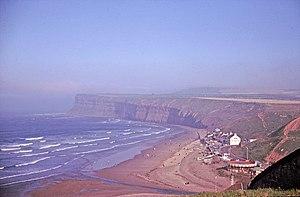
Saltburn-by-the-Sea est une station balnéaire située dans l'autorité unitaire de Redcar et Cleveland, dans la région de la Tees Valley, dans le nord-est de l'Angleterre ; elle fait partie du comté cérémoniel du Yorkshire du Nord. Faisant partie de l'historique North Riding du Yorkshire, la localité est située à environ 19 km à l'est de Middlesbrough.